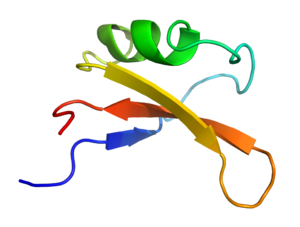
La brazzéine est une protéine au goût sucré extraite du fruit du Pentadiplandra brazzeana, un arbuste grimpant de l'Afrique de l'Ouest. La brazzéine est l'une des sept protéines connues qui sont naturellement édulcorantes : la monelline, la thaumatine, la lysozyme, la mabinline, la curculine et la pentadine. Elle est de 500 à 2000 fois plus sucrée que le sucre à poids comparé et faiblement thermolabile.